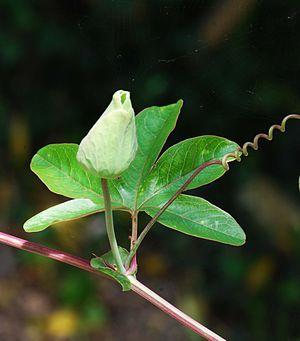
Passiflora caerulea, feuille, vrille et bourgeon floral
Passiflora caerulea ou passiflore bleue est une plante grimpante de la famille des Passifloraceae, originaire d'Amérique du Sud. C'est la passiflore ornementale la plus cultivée dans les pays au climat tempéré.